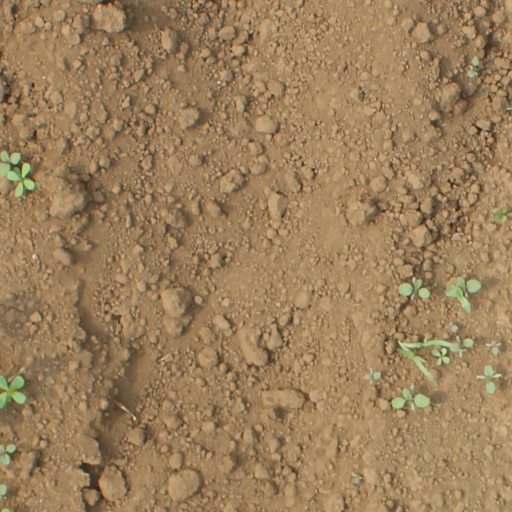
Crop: soybean